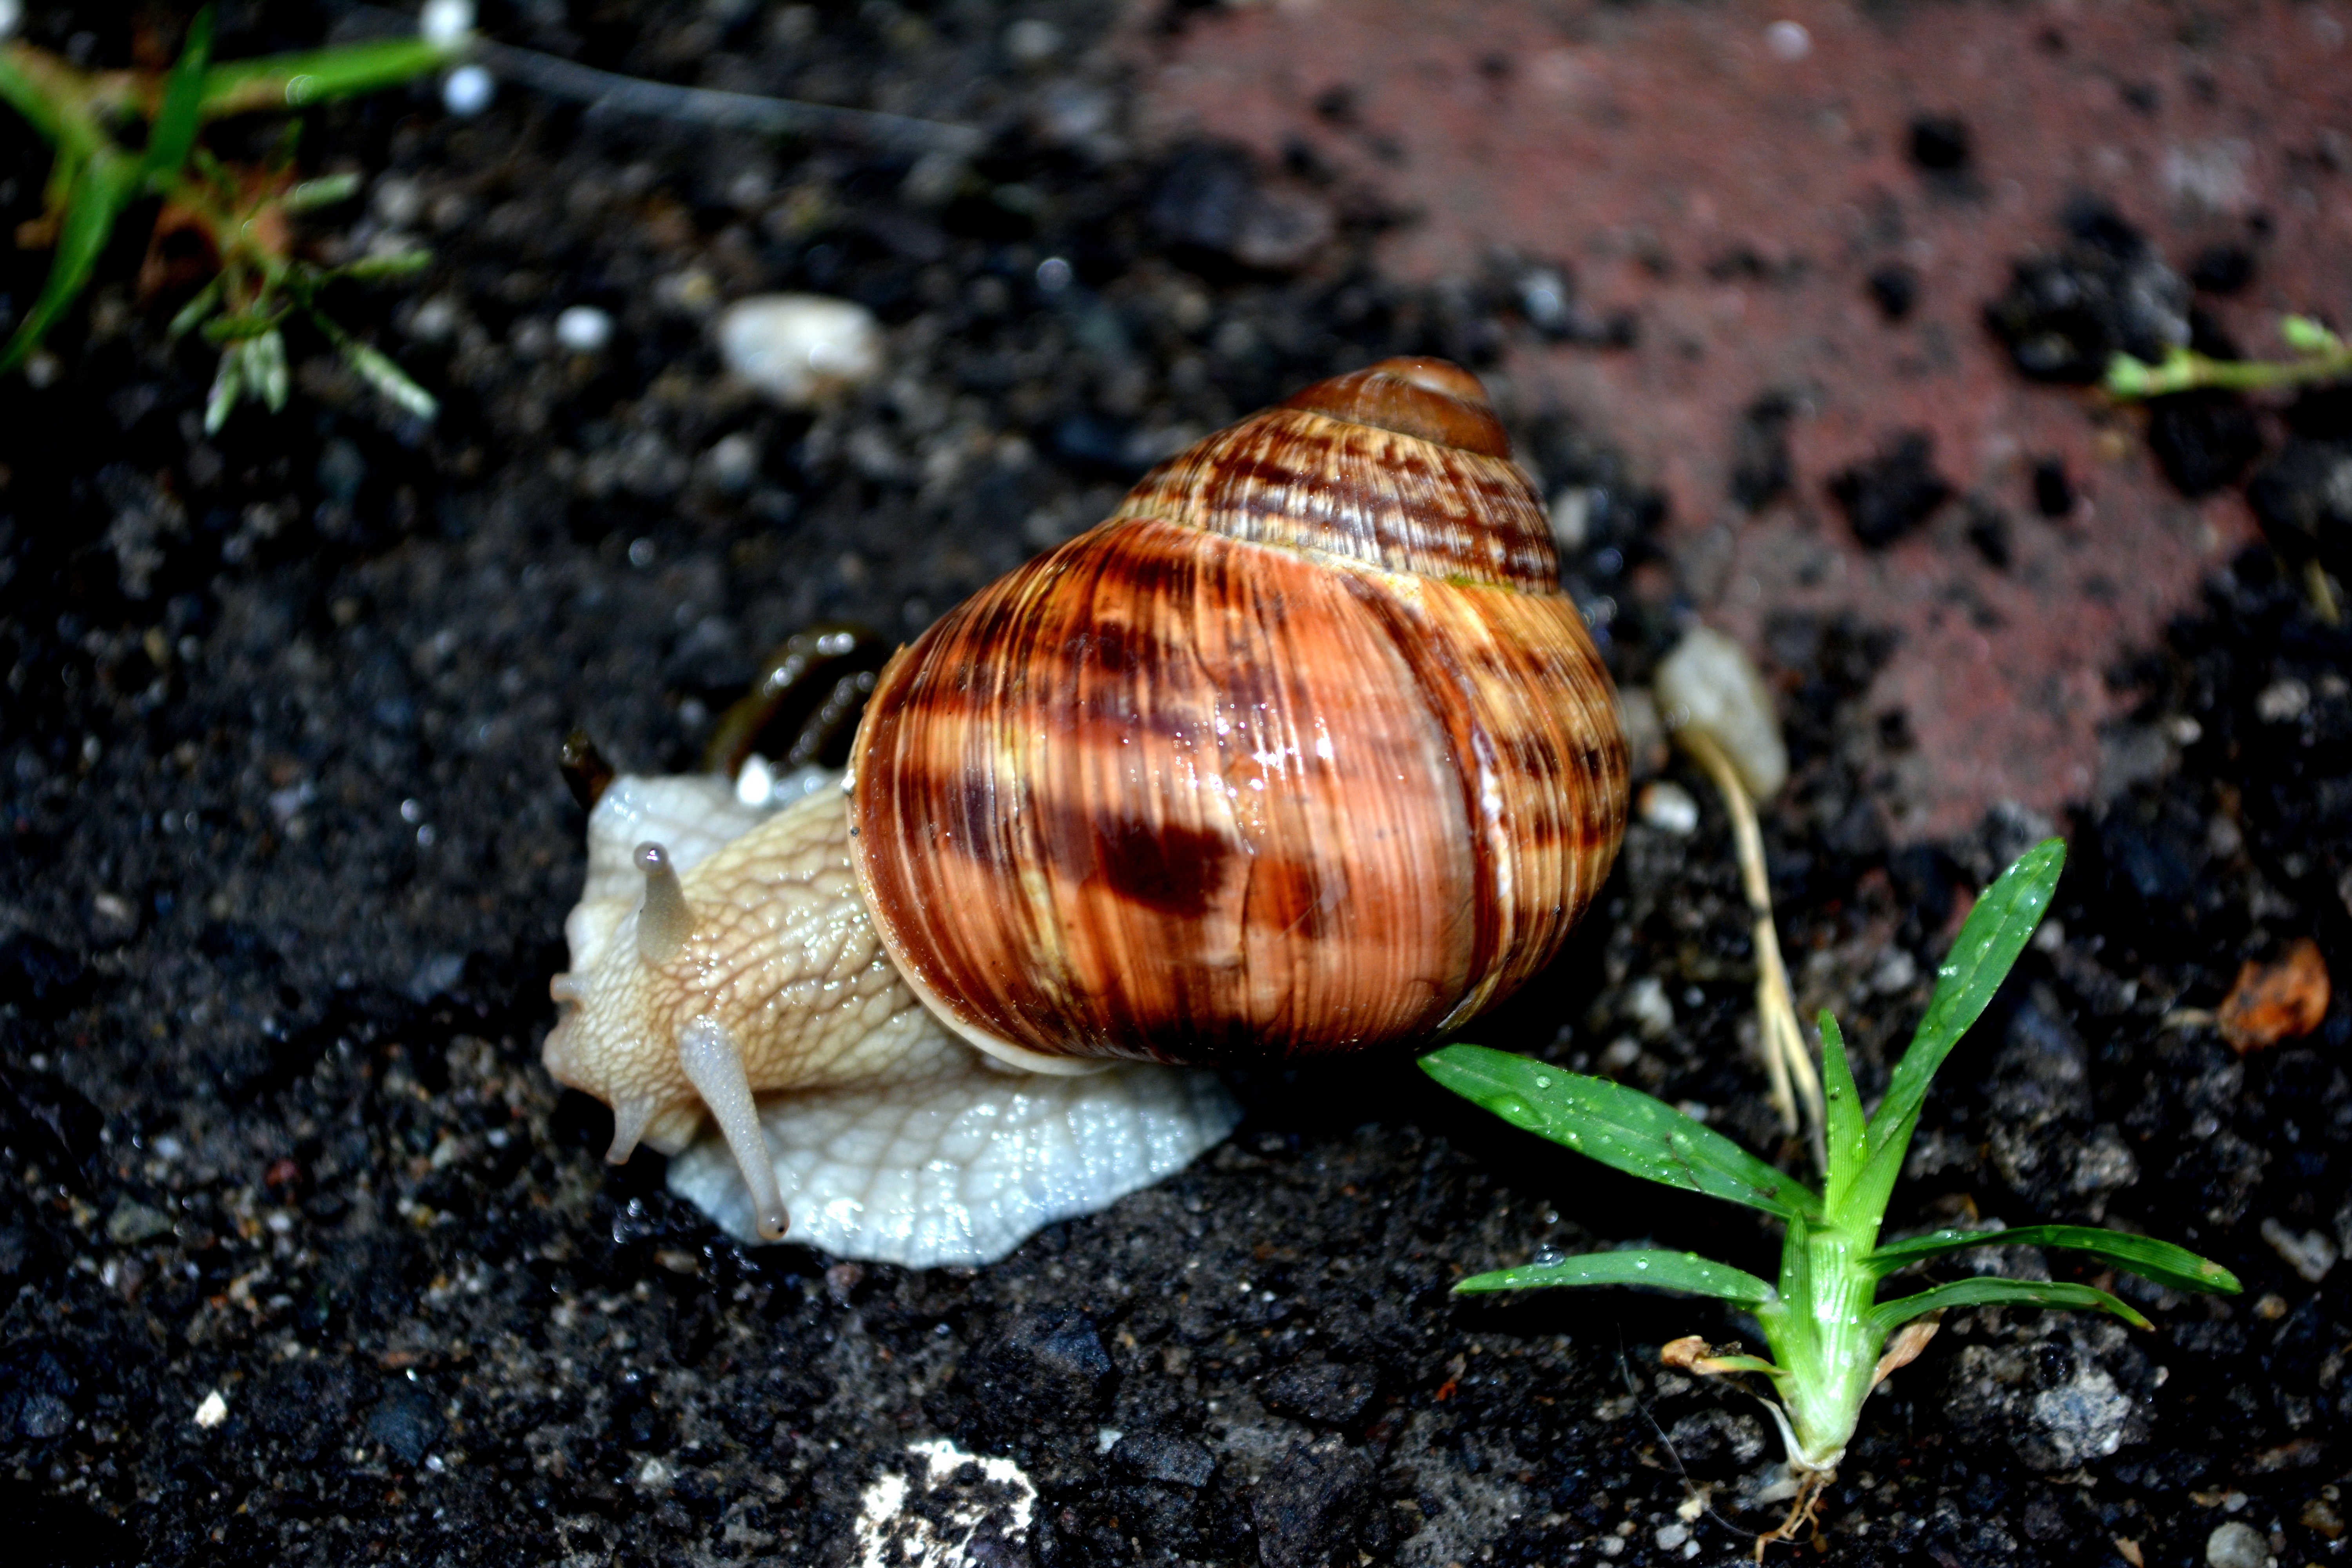
nature, wildlife, biology, fauna, shell, invertebrate, close up, snail, escargot, molluscs, schnecken, macro photography, sea snail, my saturday, marine biology, snails and slugs